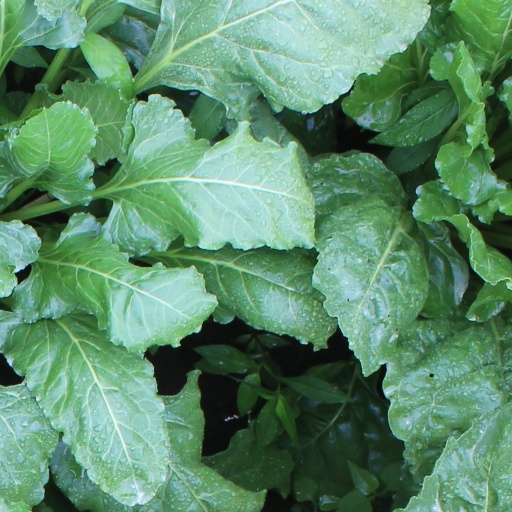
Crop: sugar beet